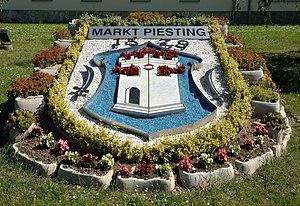
Massif de fleurs représentant les armoiries de Markt Piesting, parc de Seisermühle (classé), Basse-Autriche